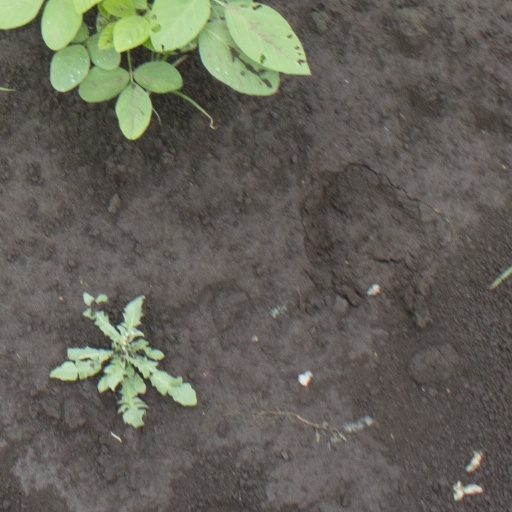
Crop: soybean